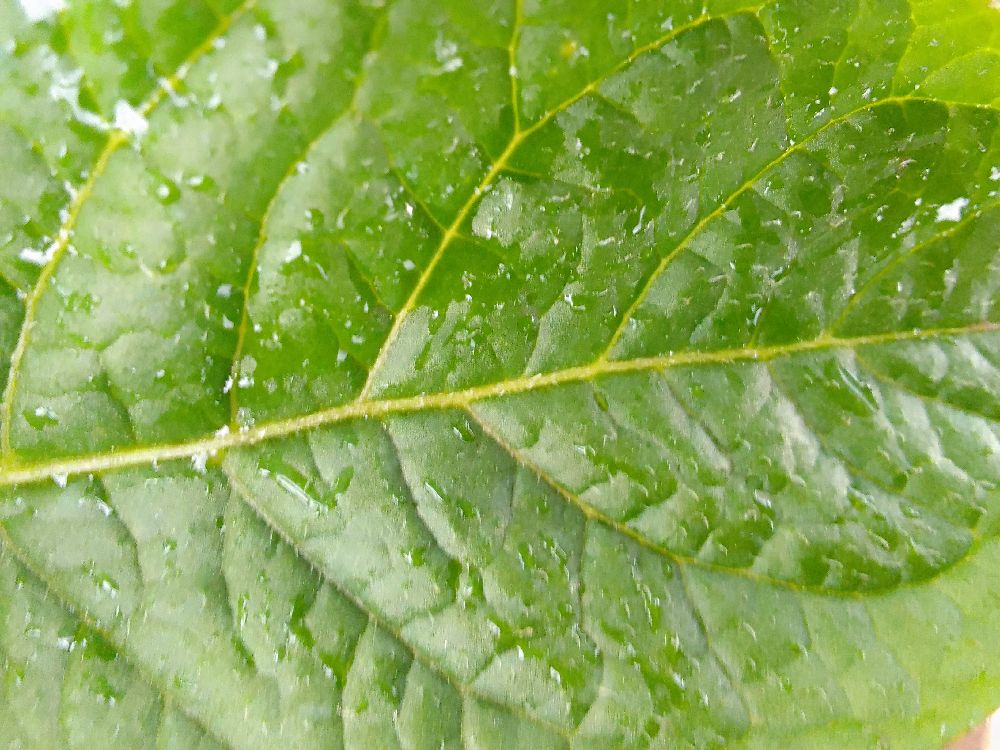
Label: Healthy